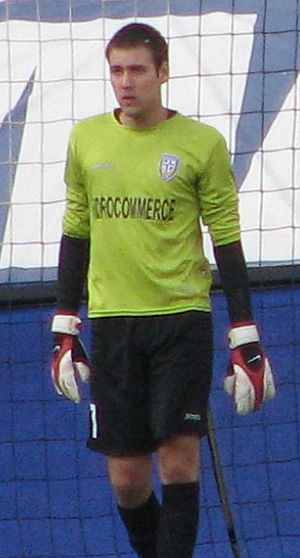
Matej Delač
Delač in 2009
Matej Delač er en kroatisk målmand, der spiller for AC Horsens.